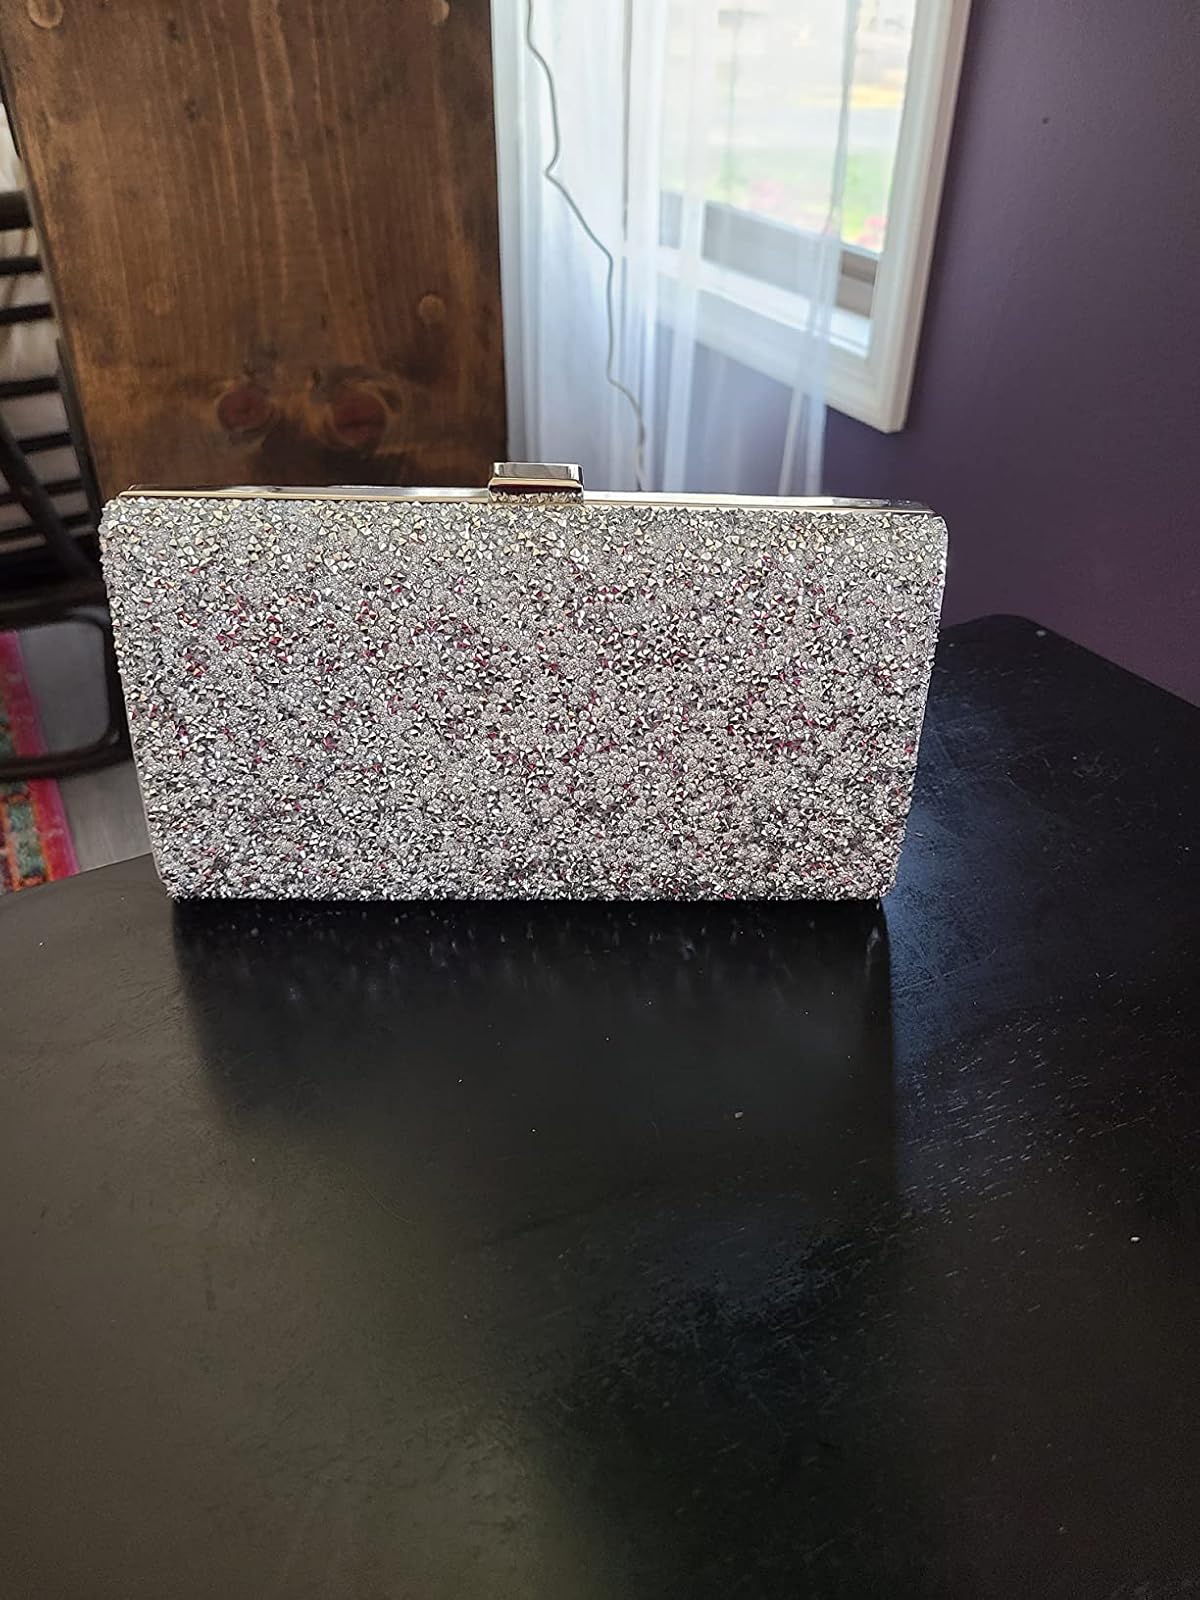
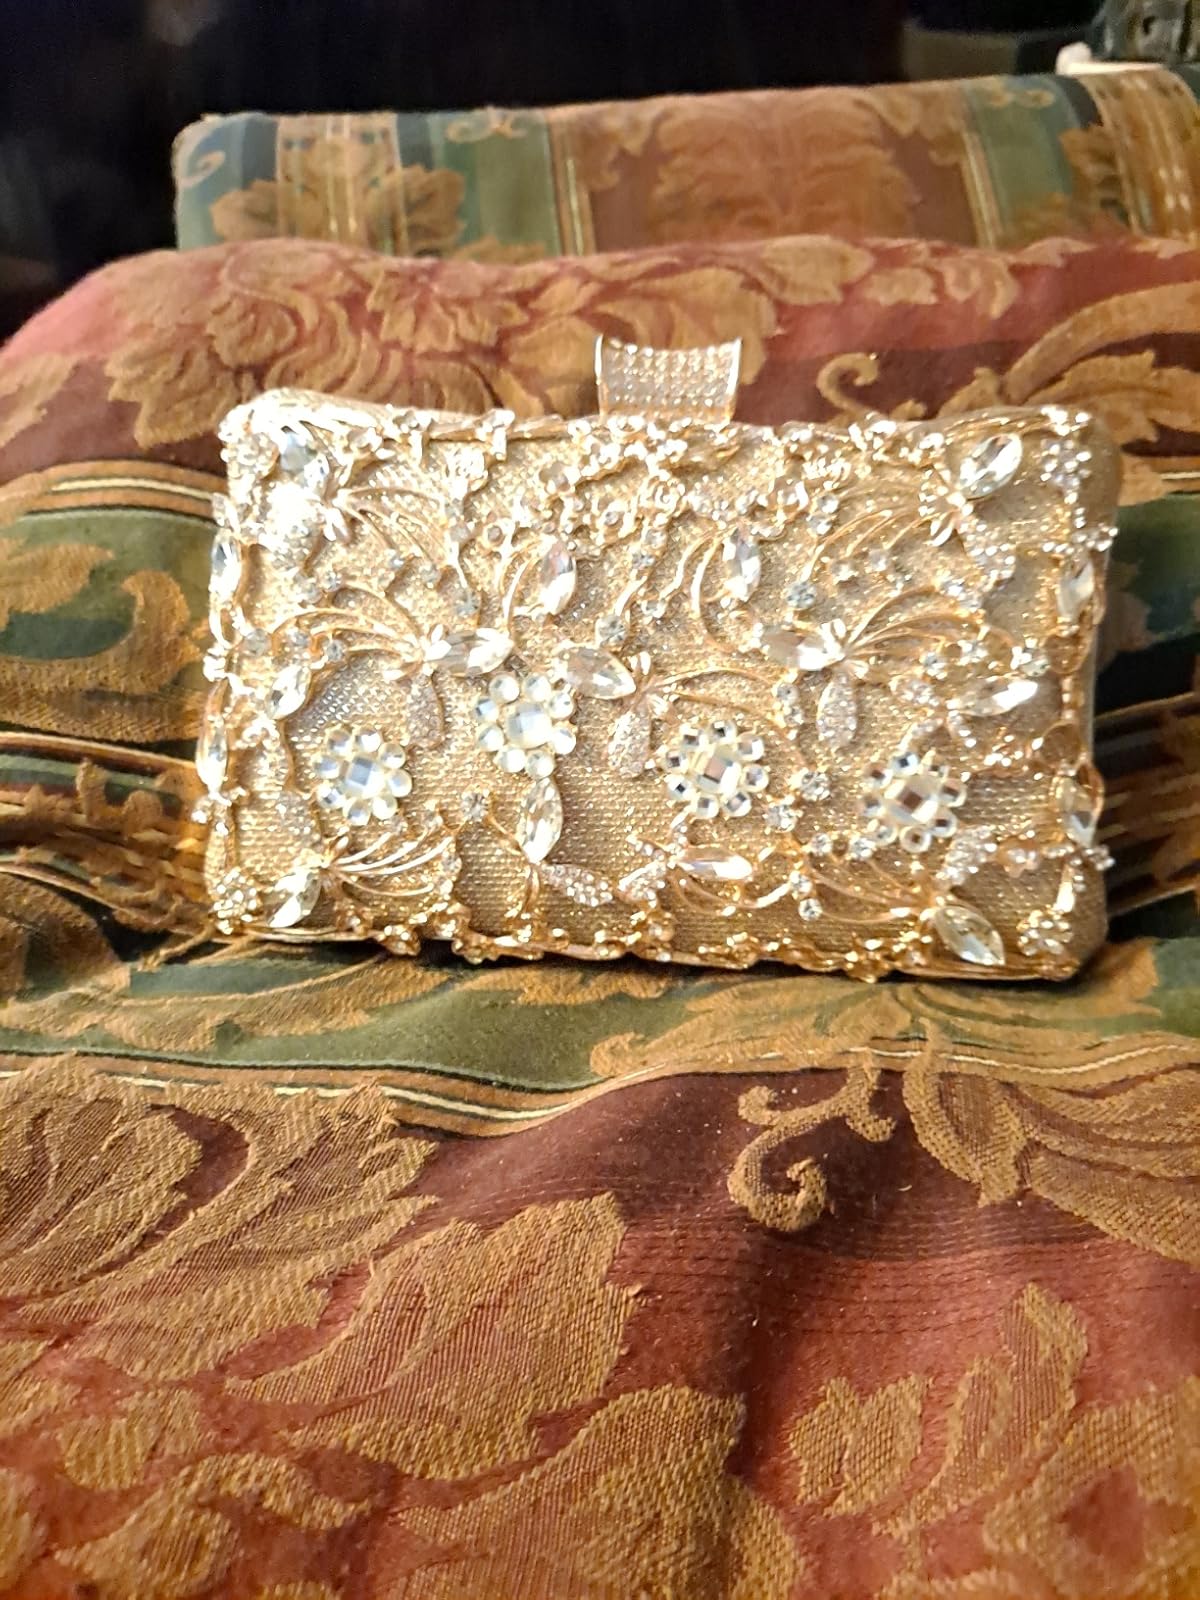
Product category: accessories_handbag
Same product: no